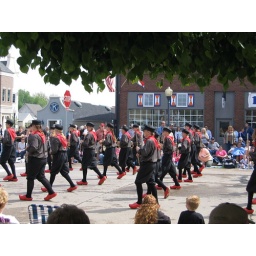
People in wooden shoes